Keller (automobile)

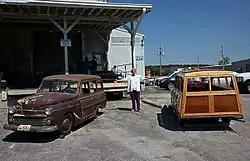
Photo from a "Keller Reunion" in 2013 at the original Keller plant in Huntsville AL.

Actually, building the Keller bodies of wood (mountain ash sourced in Alabama) solved a number of problems. Wood bodies meant that expensive tools and dies would not be needed. Cheap Alabama labor could screw and glue together all the bodies that Keller might use. In addition, of course, Hubert Mitchell already had his rather inadequate Hartselle, Alabama, woodworking plant that he was only too ready to unload on the corporation. At the same time he was supporting the members of the company with personal loans, he sold his furniture factory to the corporation for nearly three times its assessed valuation, a fact brought out only later.